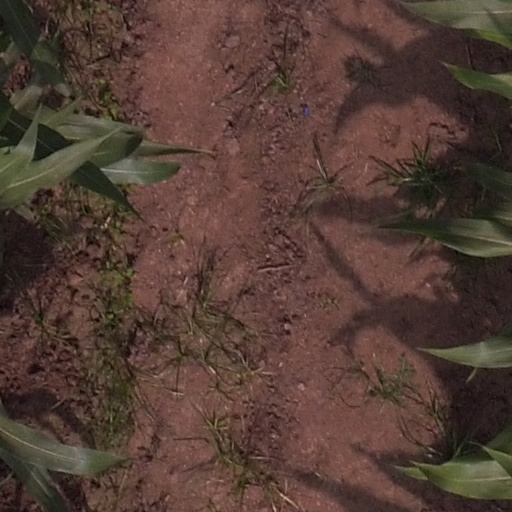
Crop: maize; corn